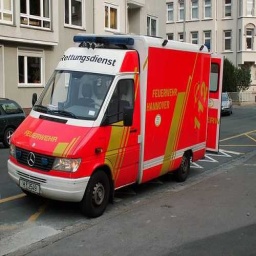
Label: ambulance